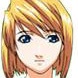
Portrait style: Anime Portrait